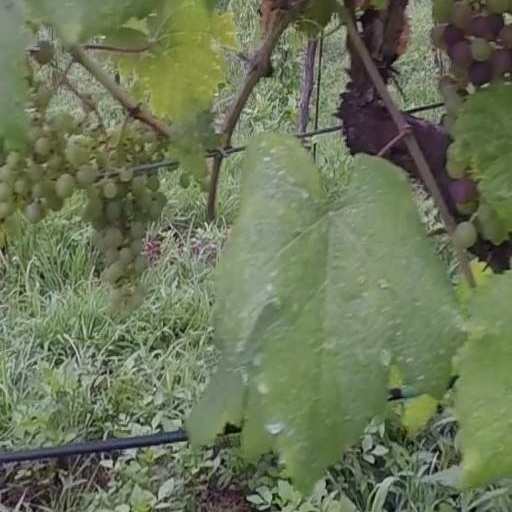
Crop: grape